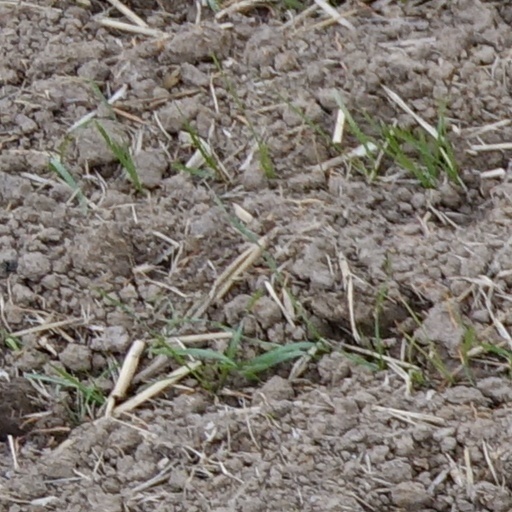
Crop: wheat